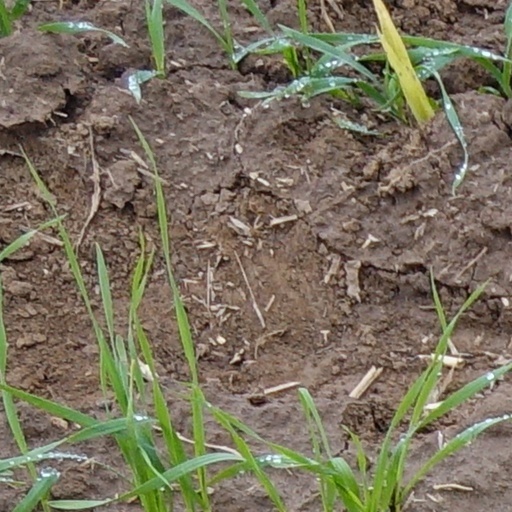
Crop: wheat